Prisoners of the Sun

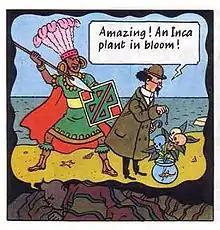
Tintin is shown dreaming; in his dream we see Calculus dowsing towards a plant that has blossomed skulls and is potted into a fish bowl; an Inca dressed in ceremonial attire is behind him raising a spear.

Literary critic Tom McCarthy identified elements within the story that he believed reflected recurring themes within "The Adventures of Tintin". He thought that the appearance of Rascar Capac's jewels reflected Hergé's use of jewellery as a theme throughout the series, and that the scene in which Tintin commands the sun god to do his bidding reflects a wider theme throughout the series in which "sacred authority" manifests through voice. The scene in which Haddock causes an avalanche of snow by sneezing reflected what McCarthy considered a wider theme of the danger of sound, while Zorrino's decision to stay among the Inca was interpreted as a reflection of a wider theme of adoption. Commenting on the execution scene, McCarthy believed that it represented Haddock being "sacrificed on the altar of his own illegitimacy", a concept that he felt had been echoed throughout the series.